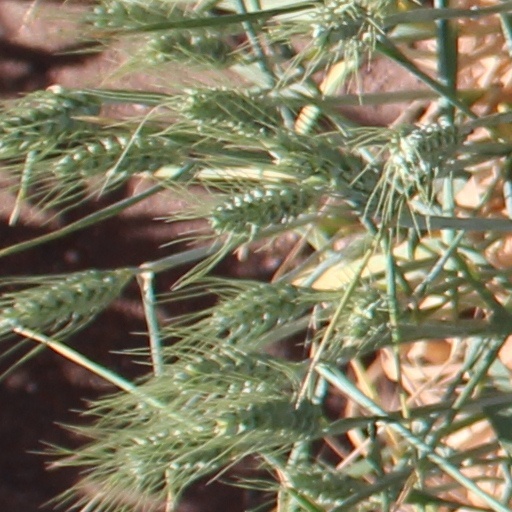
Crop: wheat